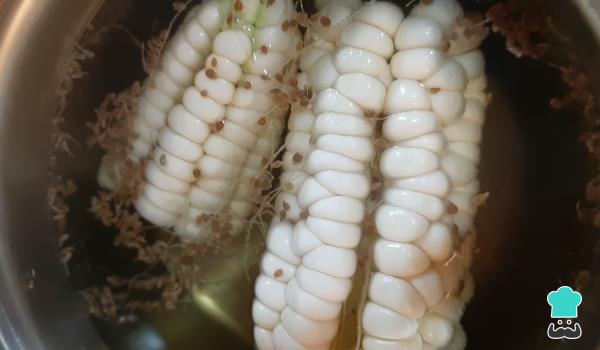
Retira la panca de la mazorca. Coloca los choclos en agua hirviendo y tapa por 50 minutos aproximadamente.¿Quieres aprender a cocinar un soufflé de choclo? En este artículo te mostramos cómo elaborar este plato ligero elaborado al horno en distintos países como por ejemplo: Argentina, Ecuador y Paraguay.